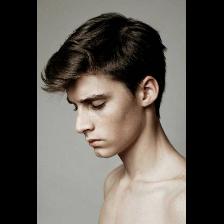
Label: Human